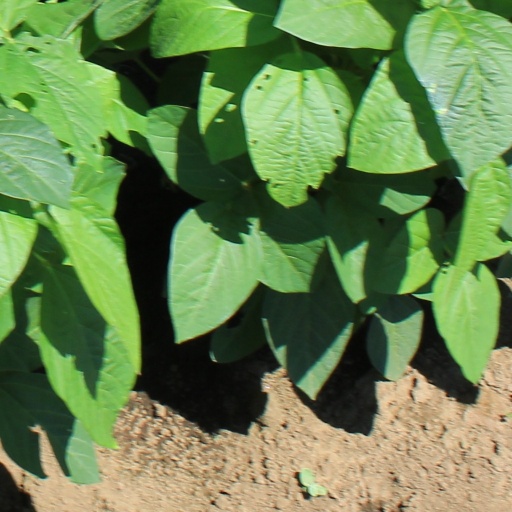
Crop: soybean